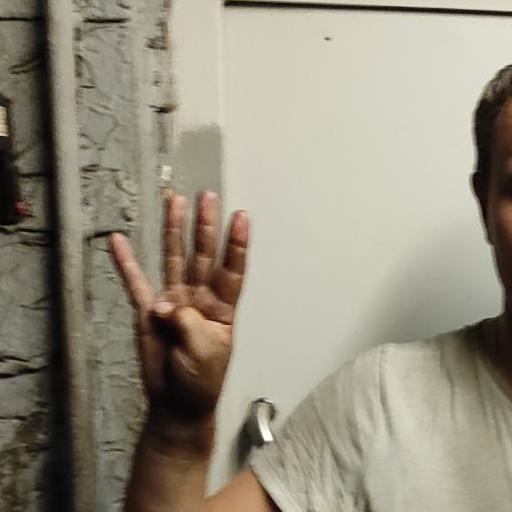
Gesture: four